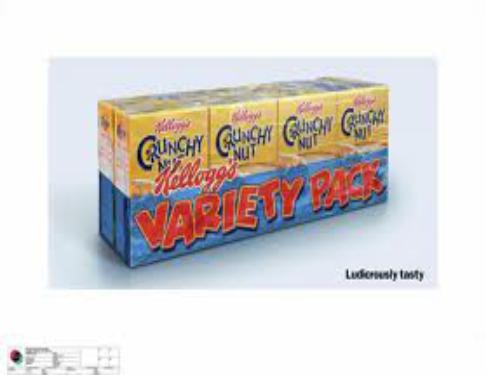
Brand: Crunchy Nut
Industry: Food